Milan Cathedral

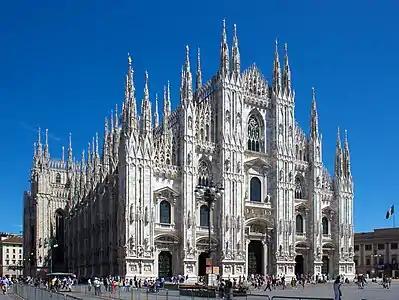
Milan Cathedral from the Square

Milan Cathedral, or Metropolitan Cathedral-Basilica of the Nativity of Saint Mary, is the cathedral church of Milan, Lombardy, Italy. Dedicated to the Nativity of St. Mary, it is the seat of the Archbishop of Milan, currently Archbishop Mario Delpini.